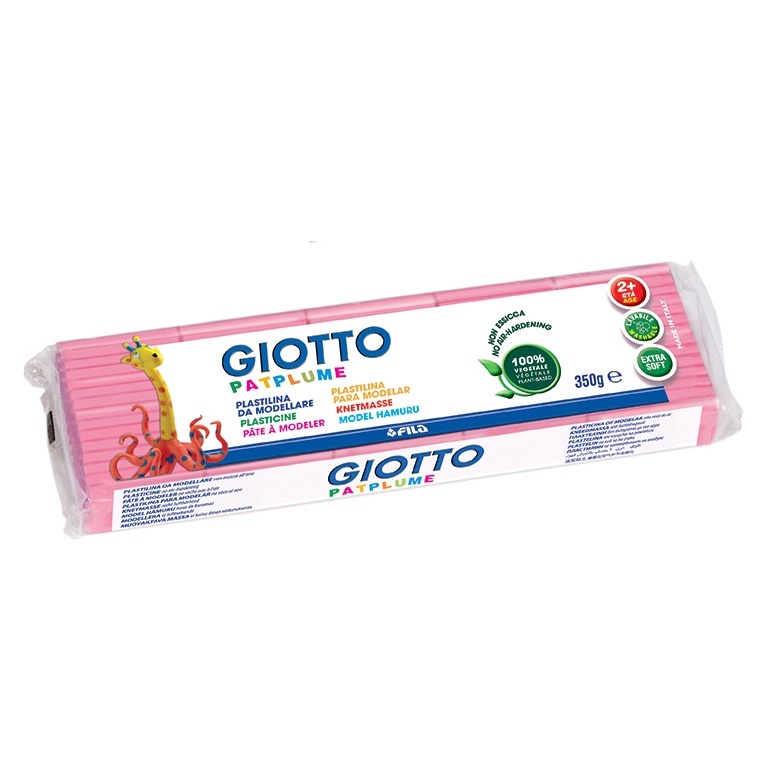
Giotto Patplume  Plasticine 350g
Giotto Patplume is a plasticine made from vegetable based ingredients. It does not contain gluten and does not dry out when exposed to air. Ideal for children to model with. Bright colours Vegetable based ingredients
Brand: Daler Rowney
Category: Arts & Entertainment > Hobbies & Creative Arts > Arts & Crafts > Art & Crafting Materials > Pottery & Sculpting Materials > Clay & Modeling Dough > Clay